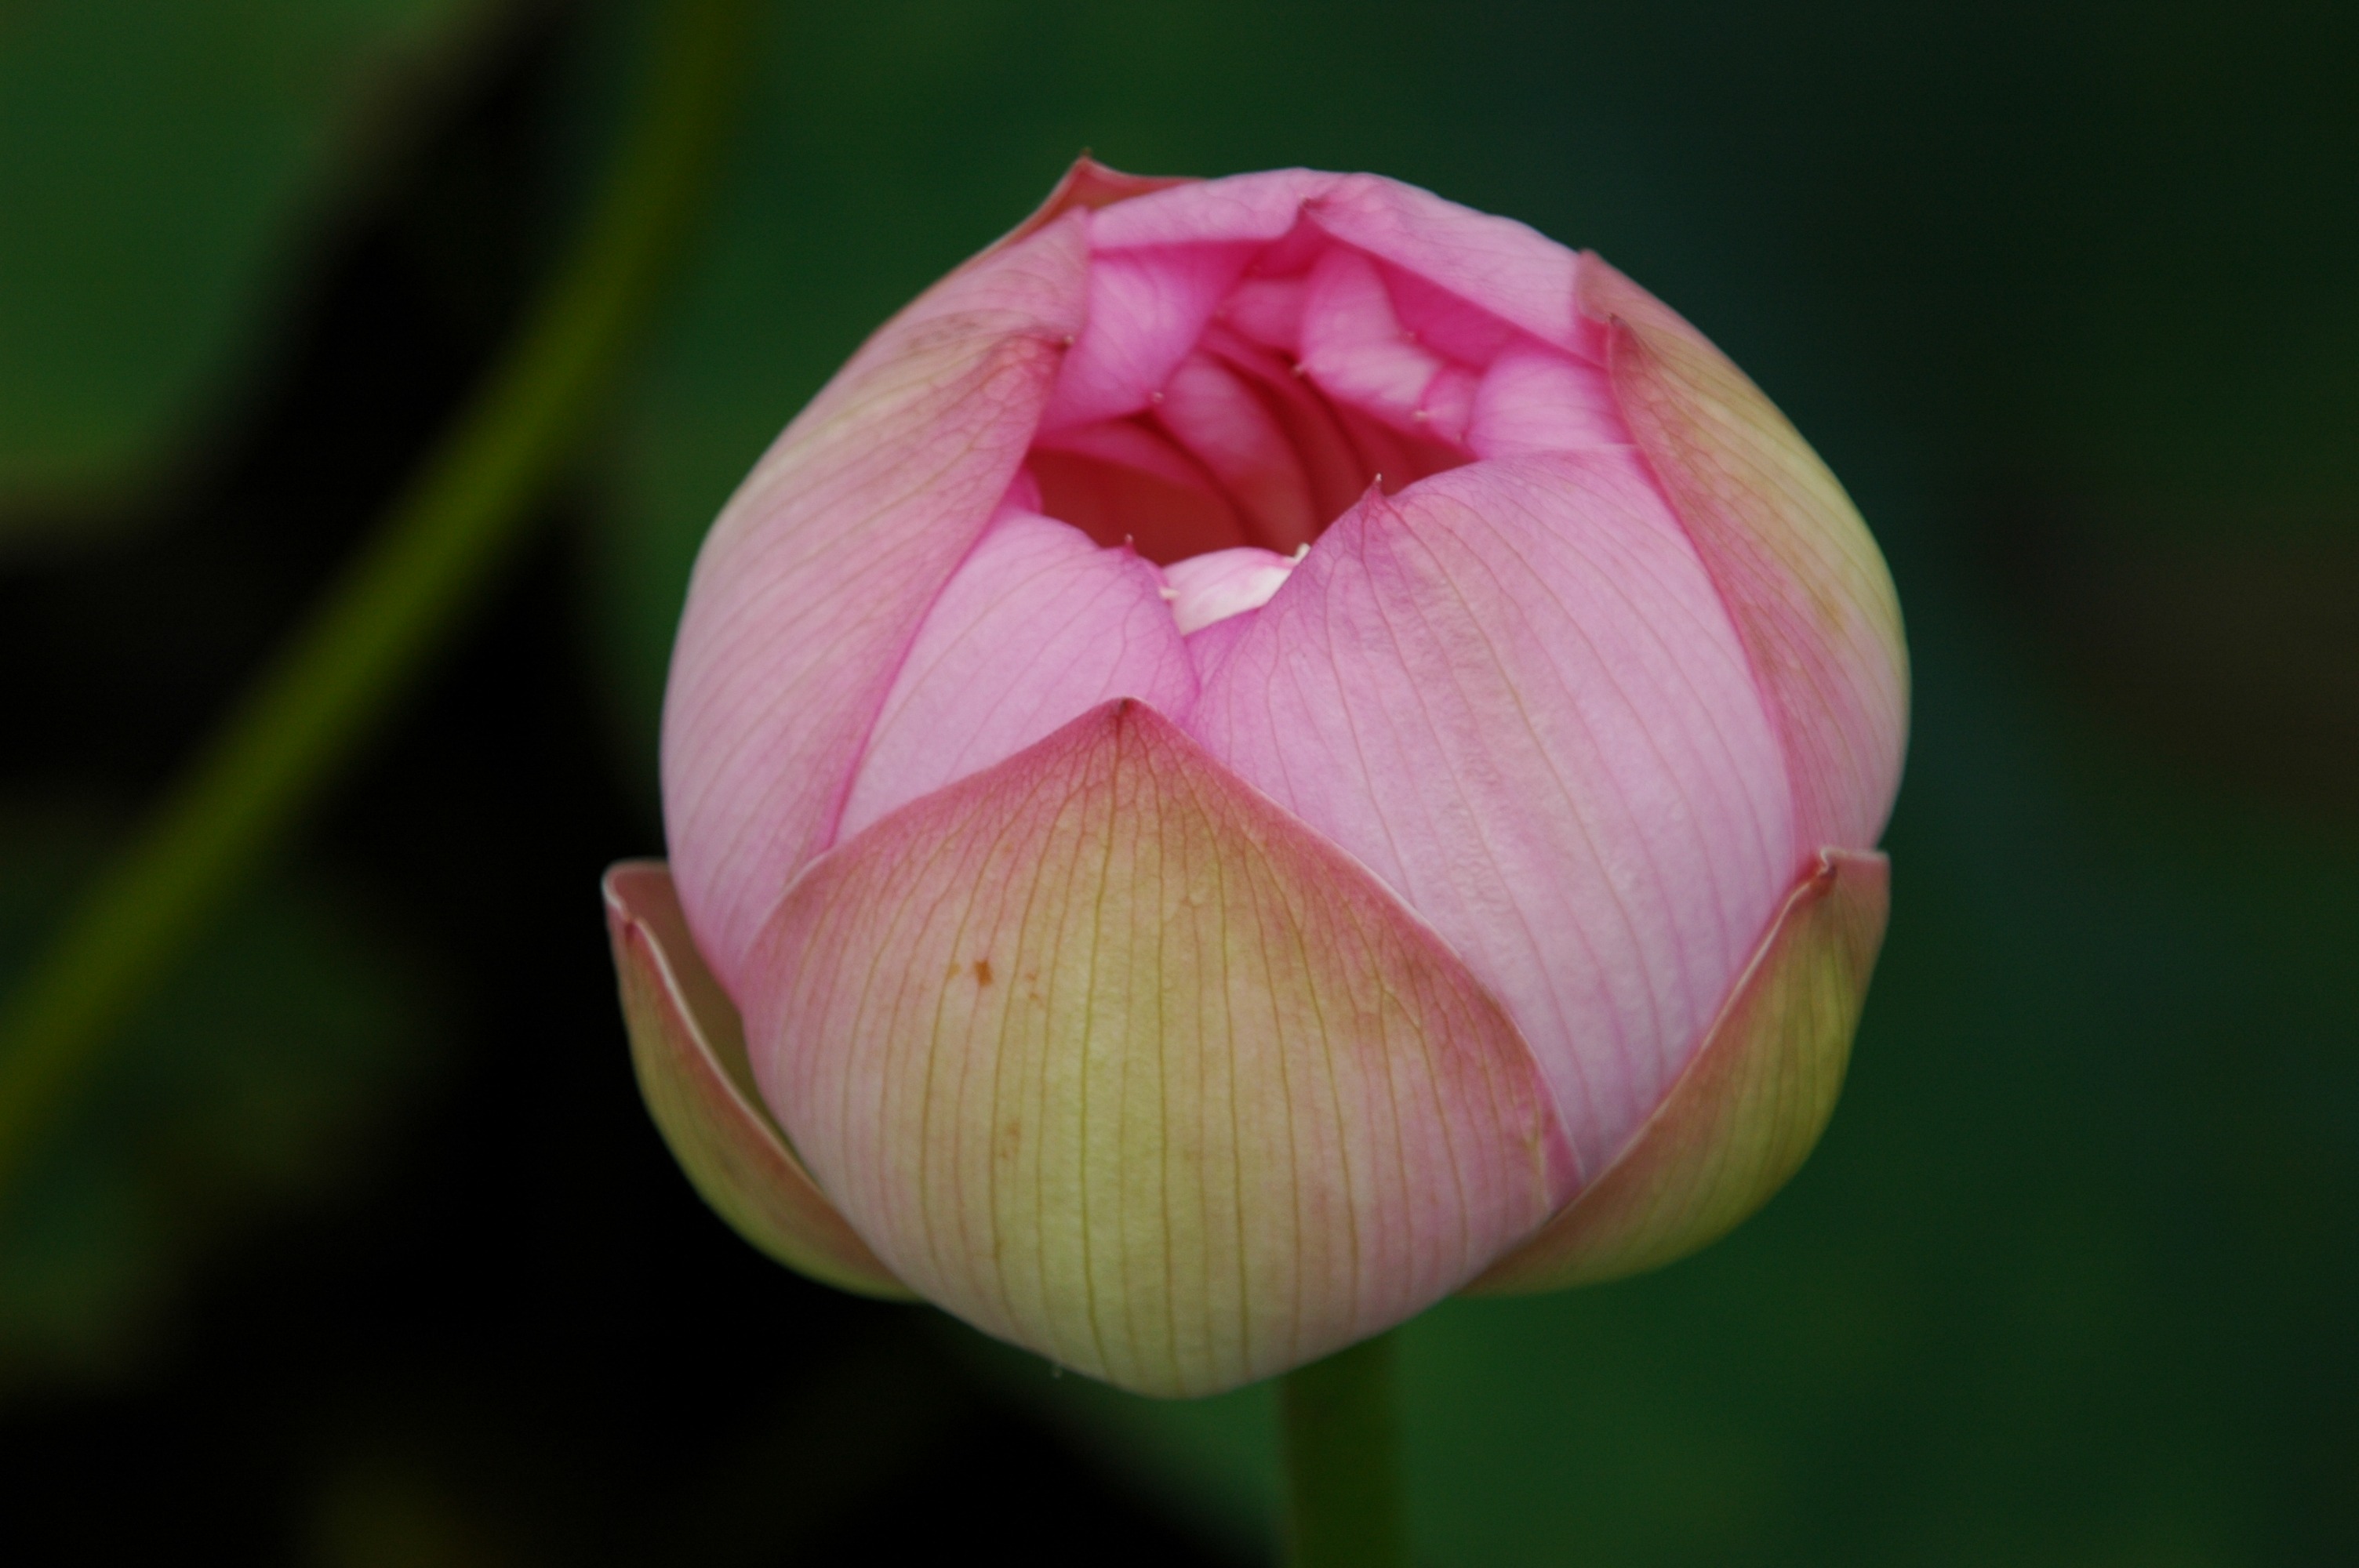
plant, flower, petal, pond, tulip, pink, sacred lotus, aquatic plant, flora, plants, flowers, lotus, bud, water lilies, macro photography, flowering plant, pond plants, plant stem, land plant, lotus family, proteales